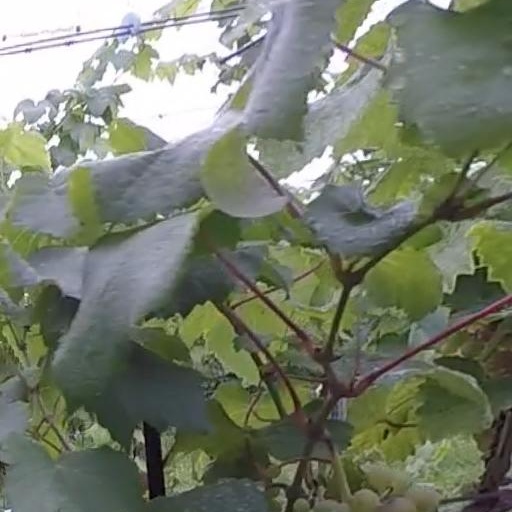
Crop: grape